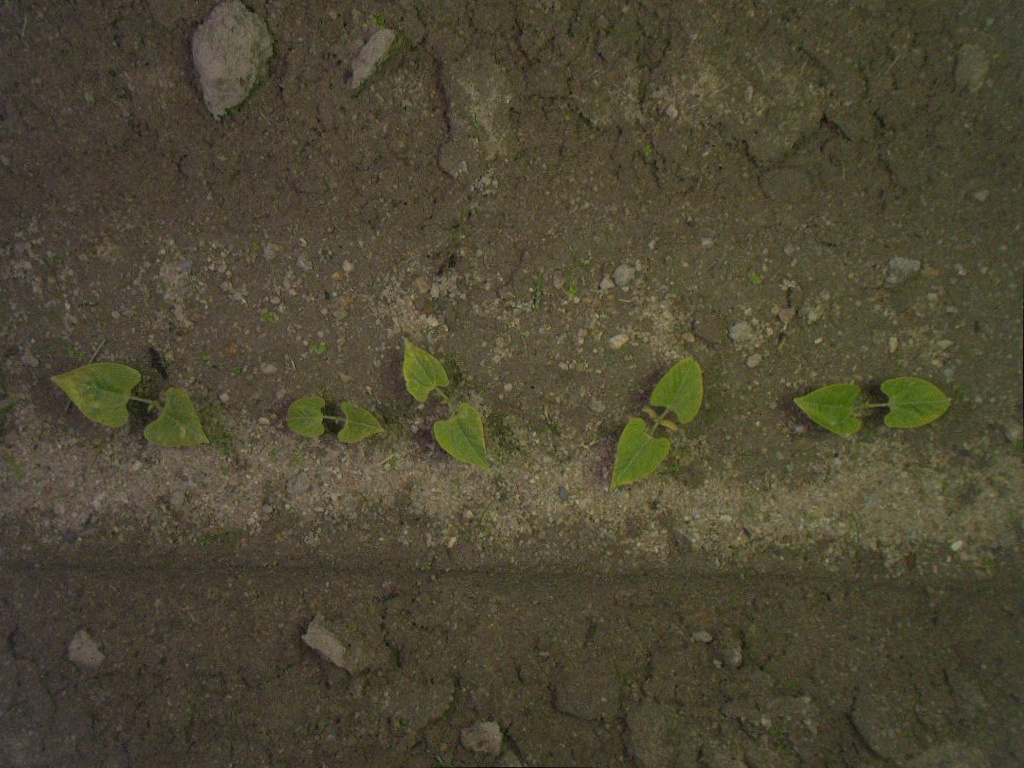
Crop: bean
Objects: stem_bean, stem_bean, stem_bean, stem_bean, stem_bean, bean, bean, bean, bean, bean